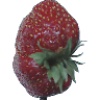
Label: strawberry_wedge